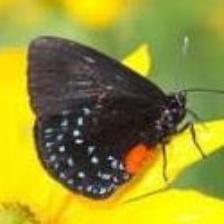
Species: ATALA
Butterfly family (ImageNet category): lycaenid_butterfly